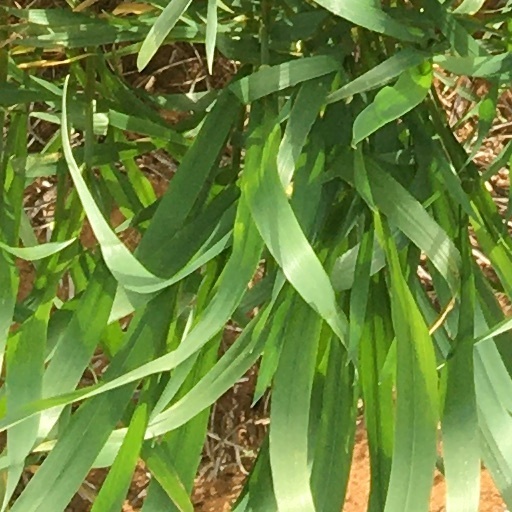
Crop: wheat